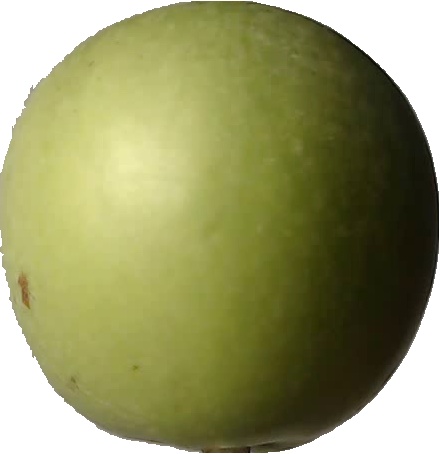
Label: apple_granny_smith_1